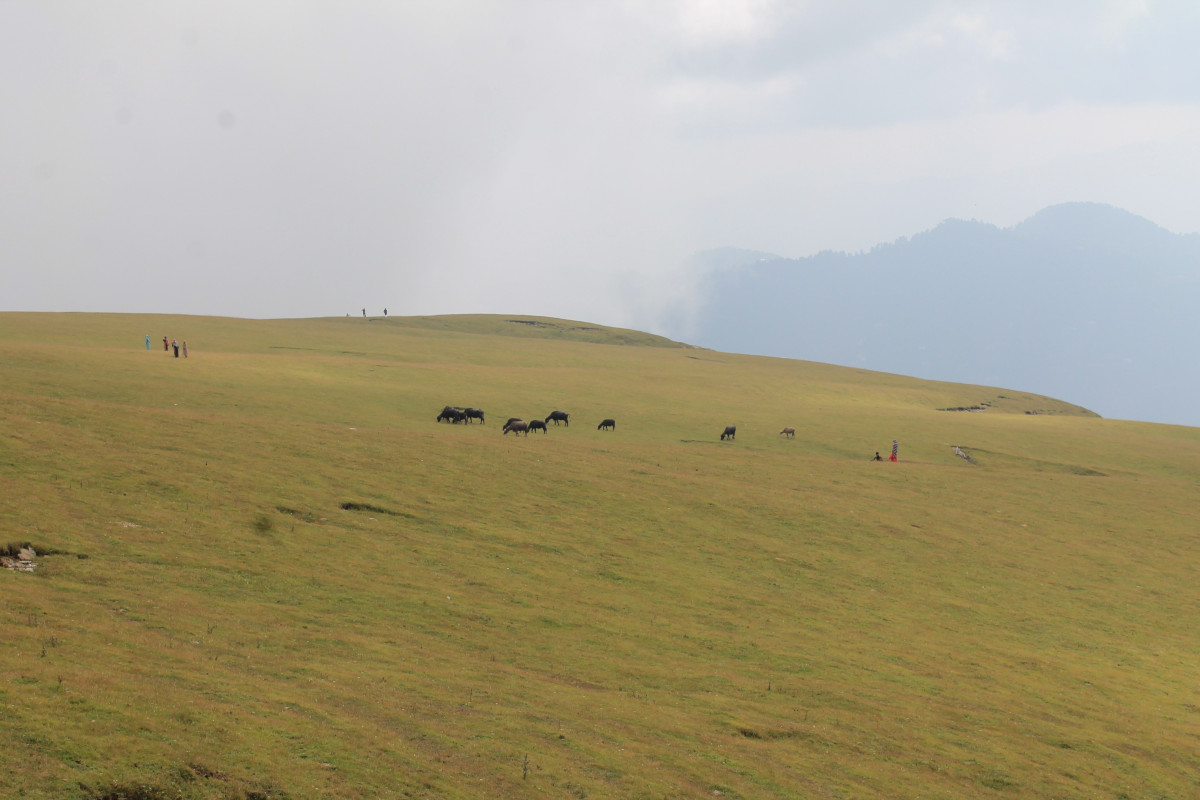
Tags: horizon, wilderness, mountain, field, prairie, hill, pasture, savanna, ridge, plain, grassland, plateau, fell, habitat, ecosystem, tundra, steppe, natural environment, geographical feature, atmospheric phenomenon, aeolian landform, mountainous landforms